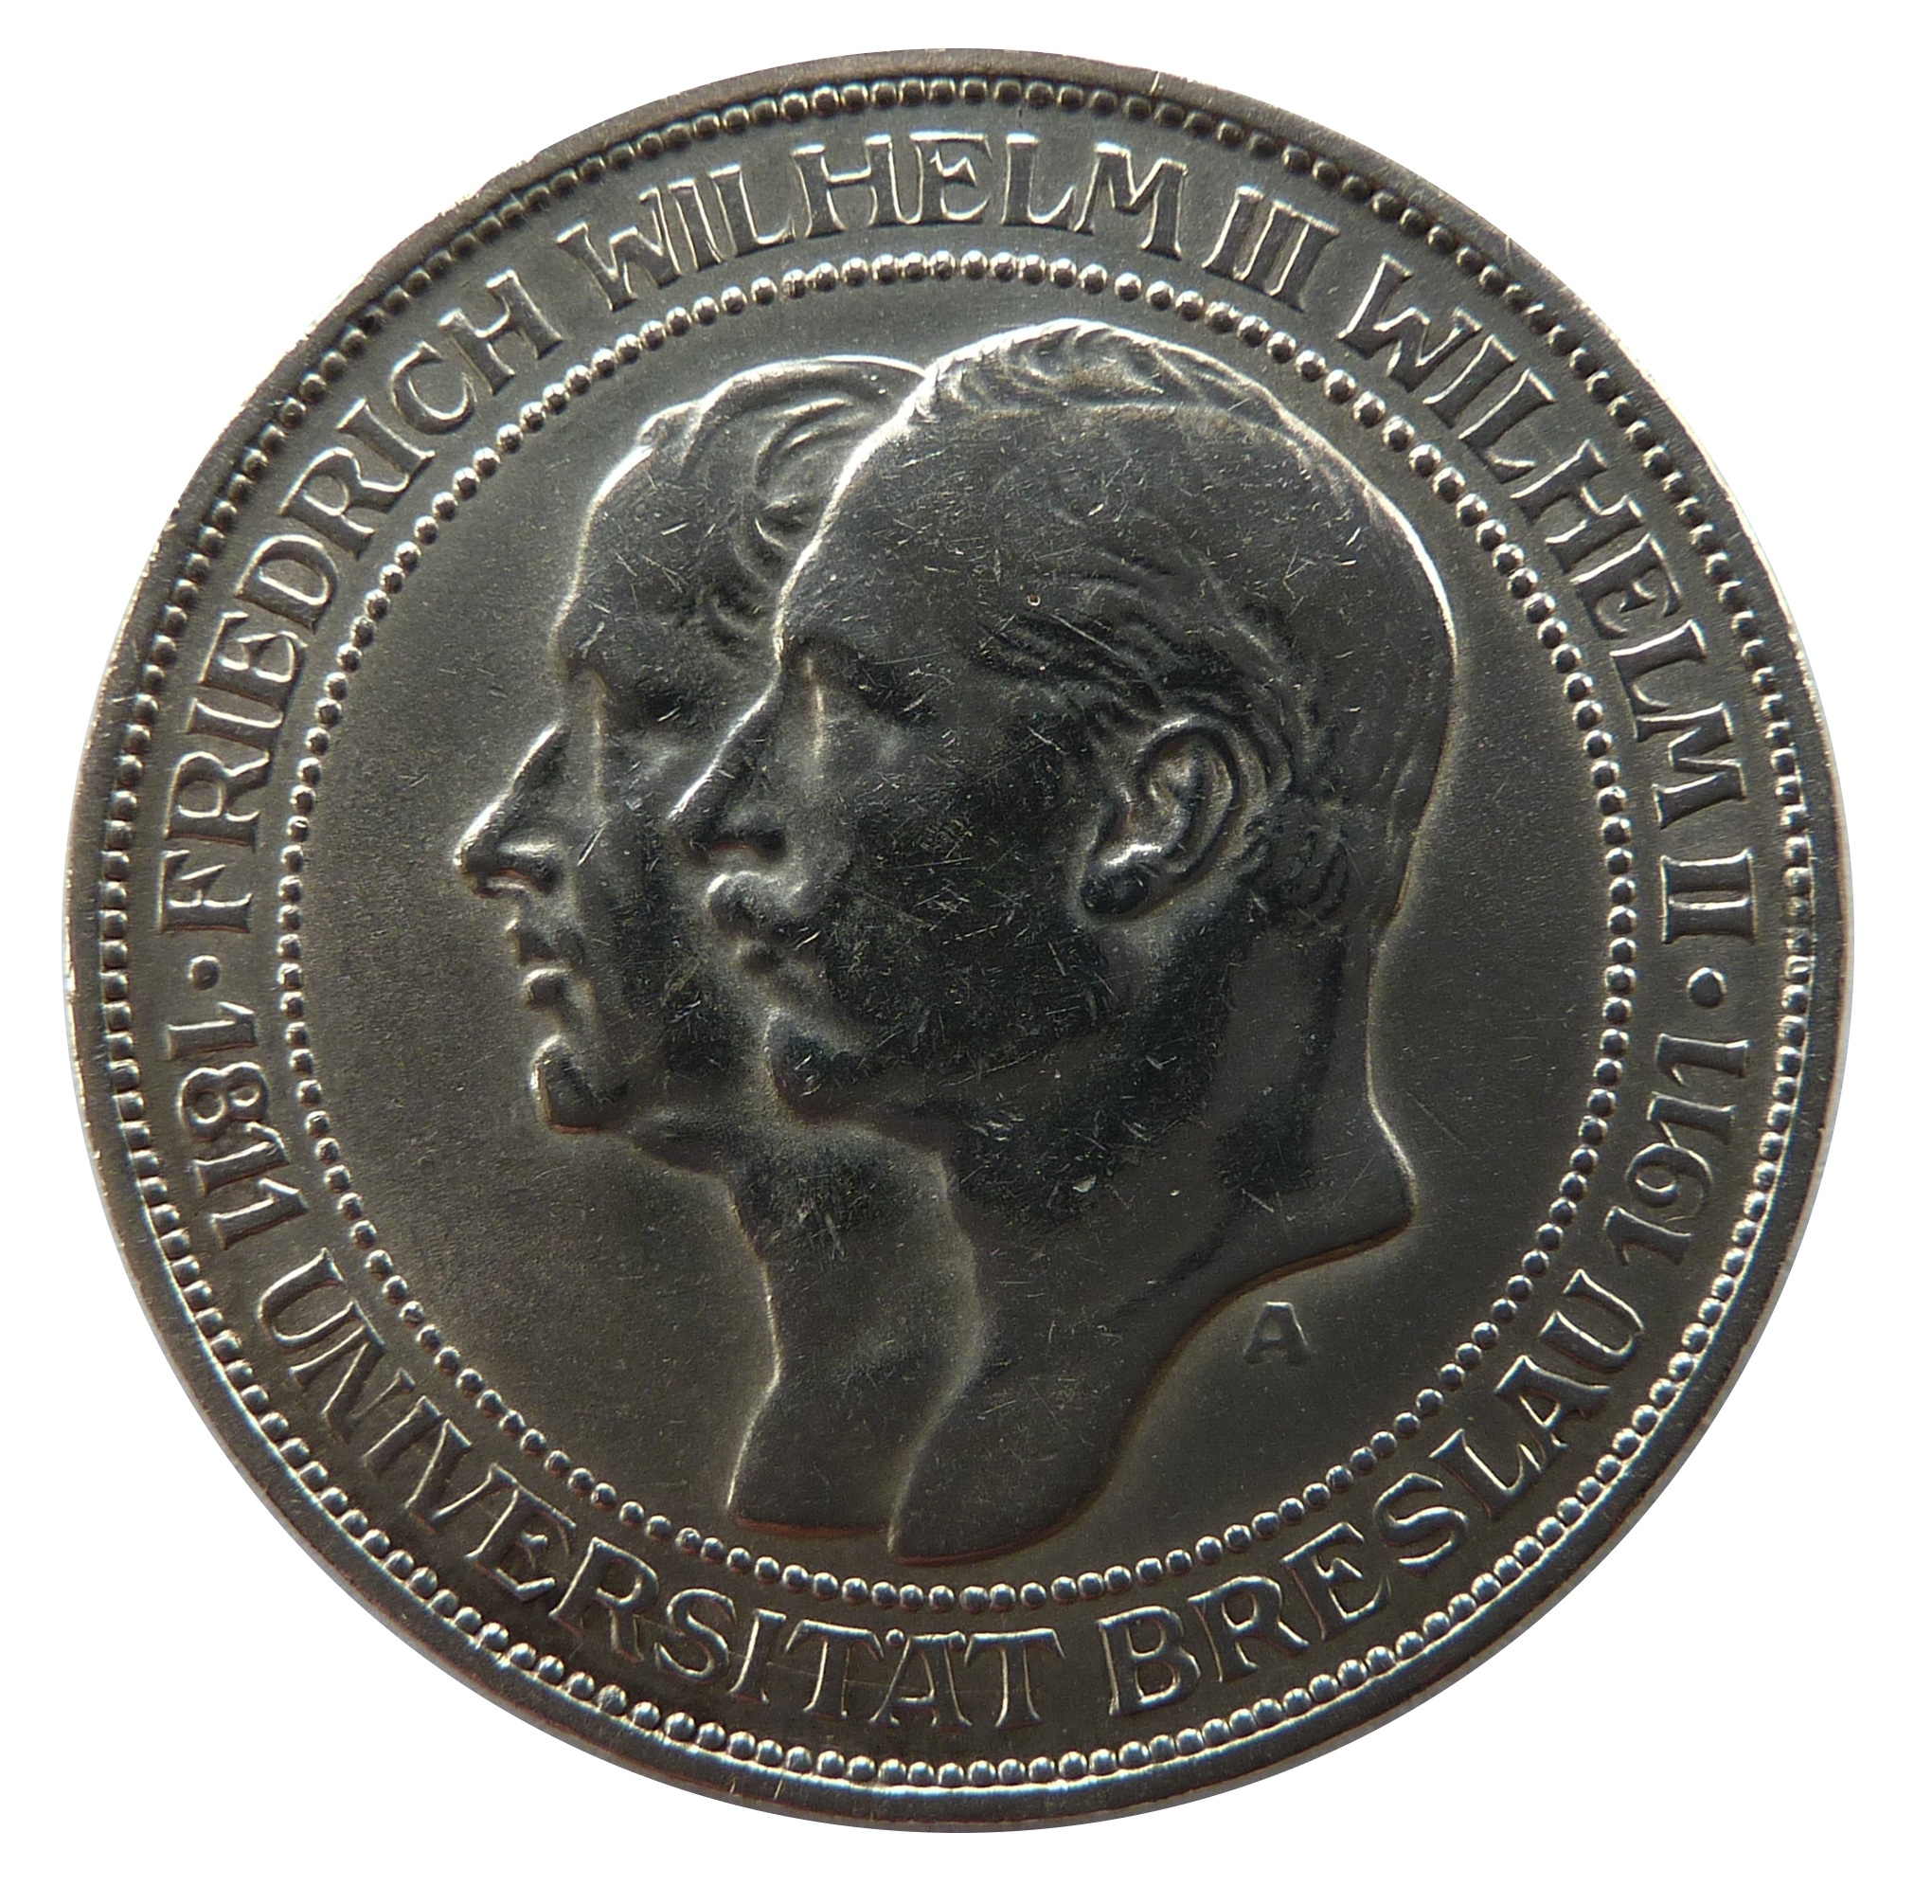
symbol, metal, money, cash, face, silver, currency, coin, mark, quarter, award, finance, exchange, commemorative, numismatics